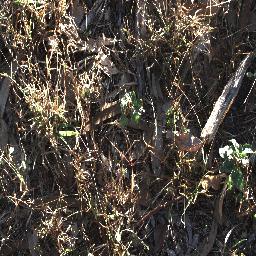
Label: snake_weed